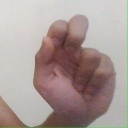
अक्षर: ढ